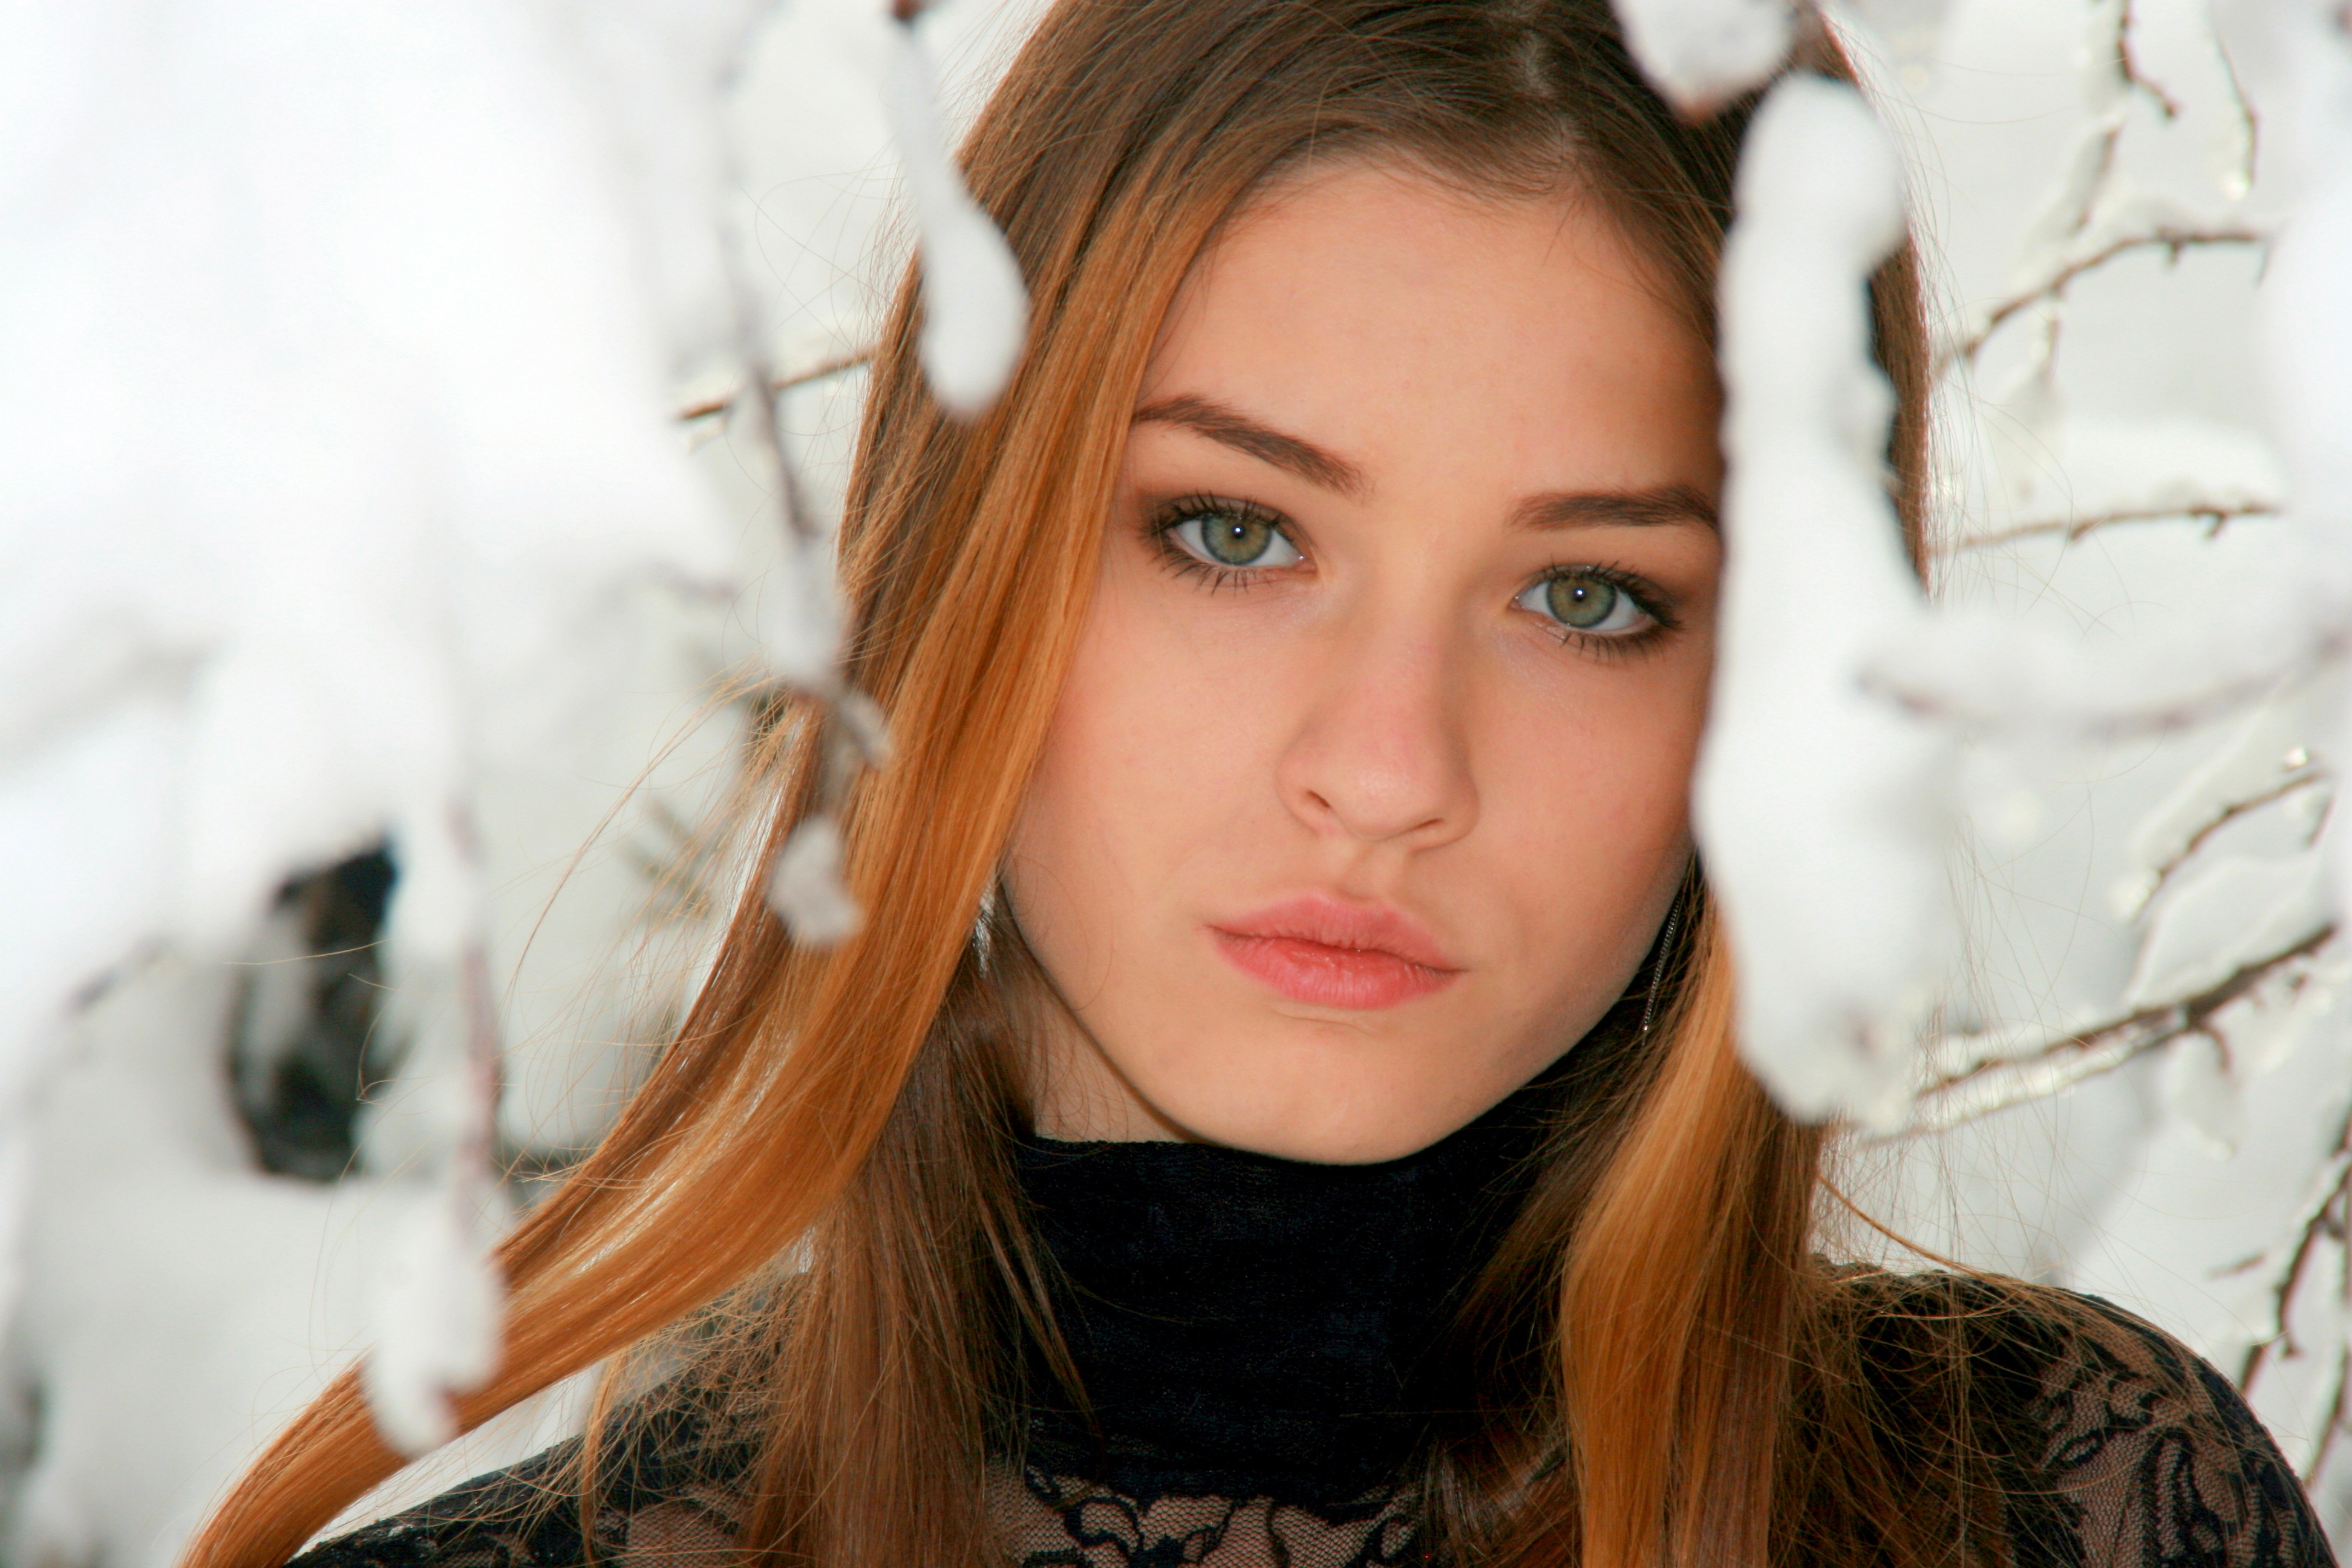
person, snow, winter, girl, woman, hair, photography, portrait, model, spring, color, fashion, lady, blonde, facial expression, season, hairstyle, smile, long hair, close up, human body, face, dress, eye, head, skin, beauty, blond, organ, photo shoot, green eyes, brown hair, portrait photography